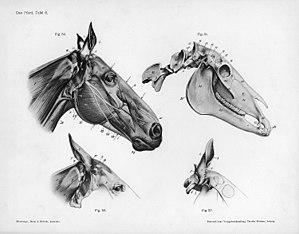
L'anatomie du cheval, ou la description des parties internes de cet animal, a été étudiée tôt par l'homme, car ce dernier a cherché à comprendre son fonctionnement pour mieux l'utiliser. L'un des premiers ouvrages sur l'anatomie du cheval est celui de Carlo Ruini, en 1598.
L'hippologie est l'étude du cheval dans sa globalité. Elle comprend l'organisation et l'anatomie du cheval ainsi que son comportement et son entretien.